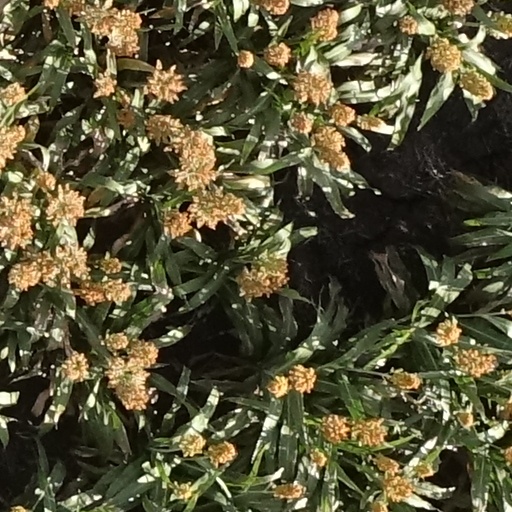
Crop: sorghum